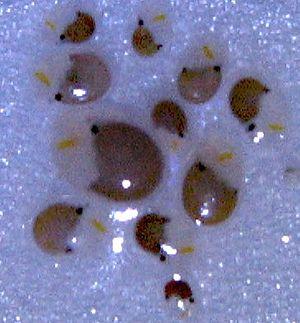
Vargula hilgendorfii est une espèce de crustacé ostracode, autrefois classée dans le genre Cypridina sous le nom de Cypridina hilgendorfii. En anglais, elle est parfois appelée sea firefly.